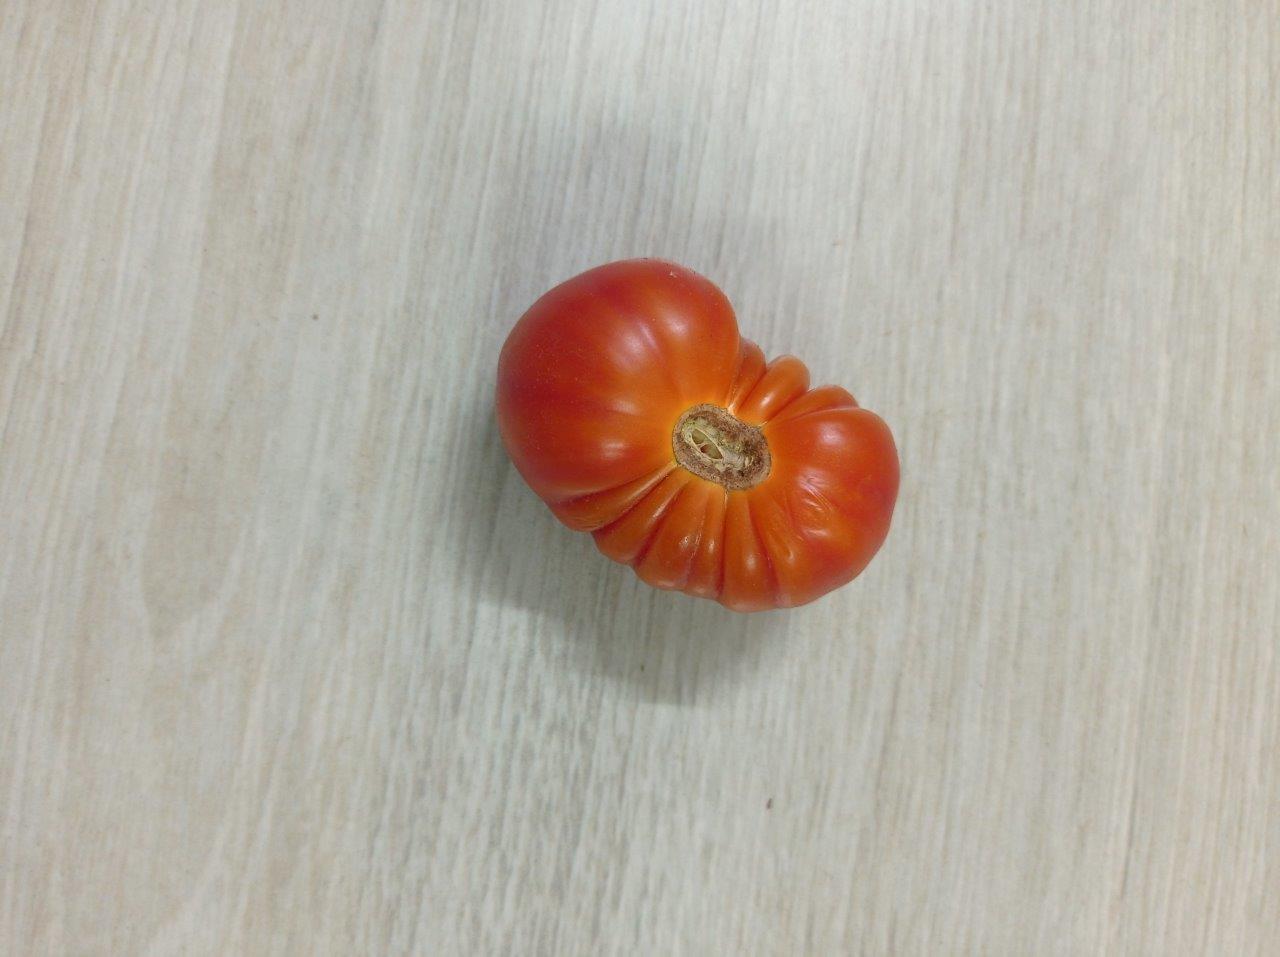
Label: Fresh